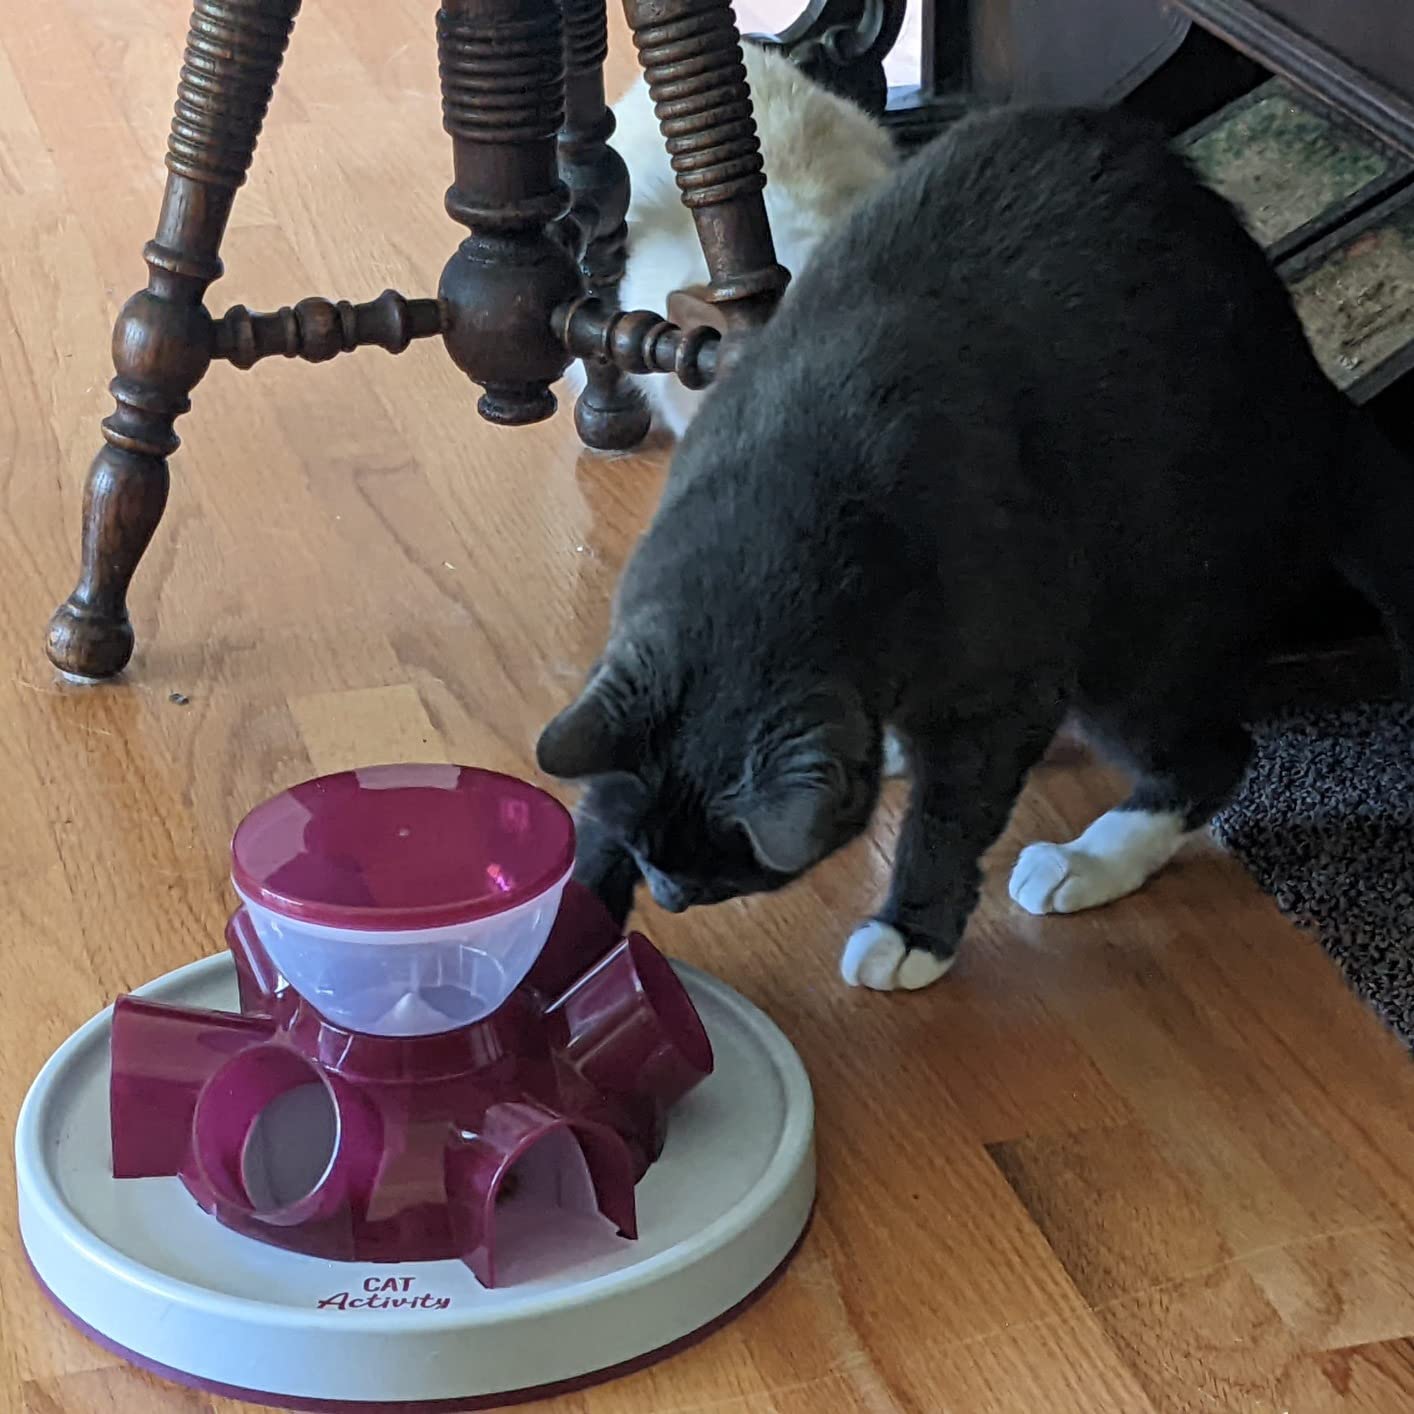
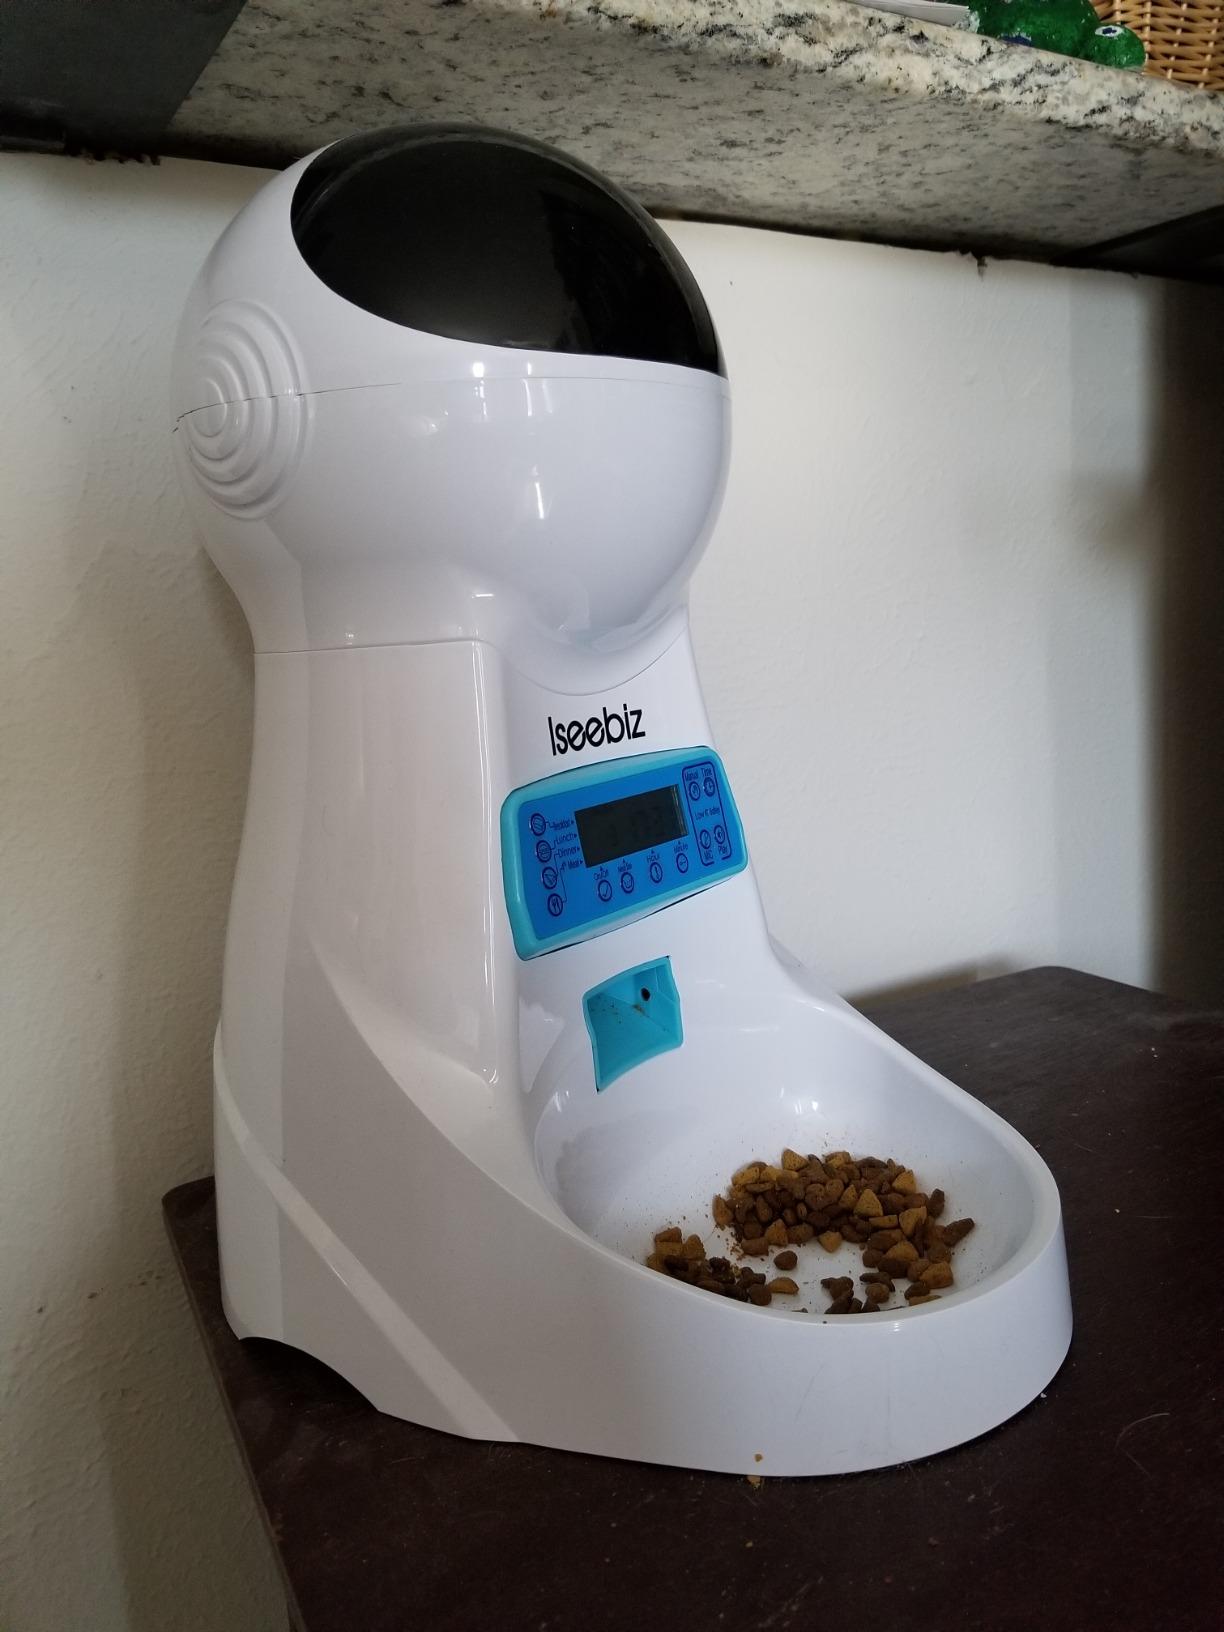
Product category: items_feeder
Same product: no